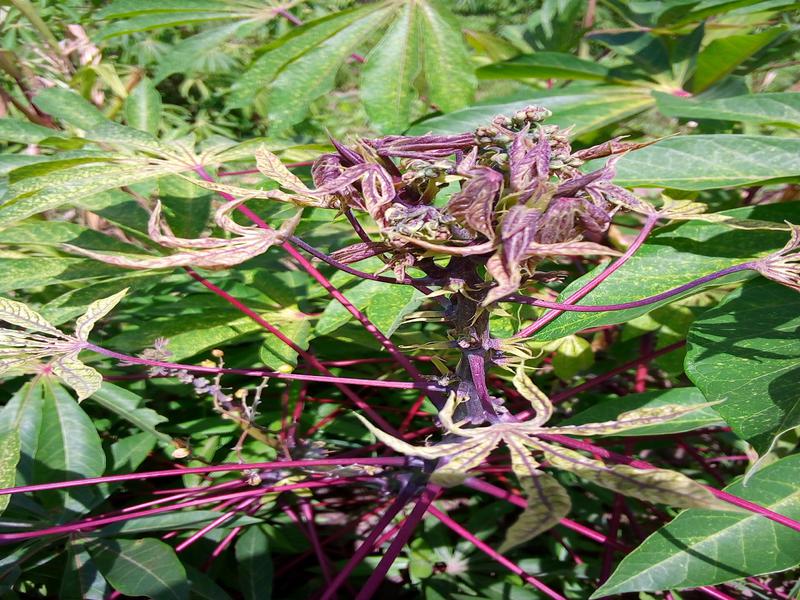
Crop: cassava
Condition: green_mottle